Great Church, 's-Hertogenbosch

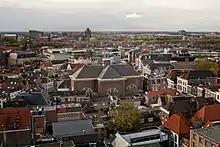
Hemmed in during 2013

In August 1818 the municipal government ruled that St. Anne's Chapel was a more suitable place for a new Protestant church than St. Gertrude's. The French Calvinists then moved to St. Gertrude's, and in 1847 to a new church, which would become the Lutheran Church. St. Anne's Chapel was then demolished by the Protestants.